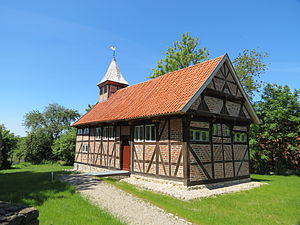
Fuhlenhagen
Bindingsværkskapellet St. Georg i Fuhlenhagen
Fuhlenhagen er en kommune i det nordlige Tyskland, beliggende i Amt Schwarzenbek-Land i den sydvestlige del af Kreis Herzogtum Lauenburg. Kreis Herzogtum Lauenburg ligger i delstaten Slesvig-Holsten.